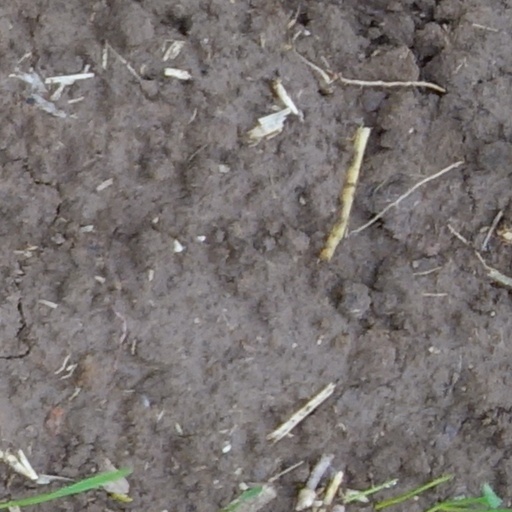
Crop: wheat